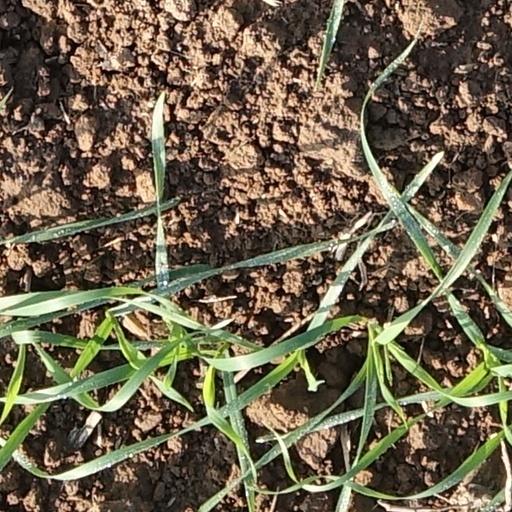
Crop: wheat